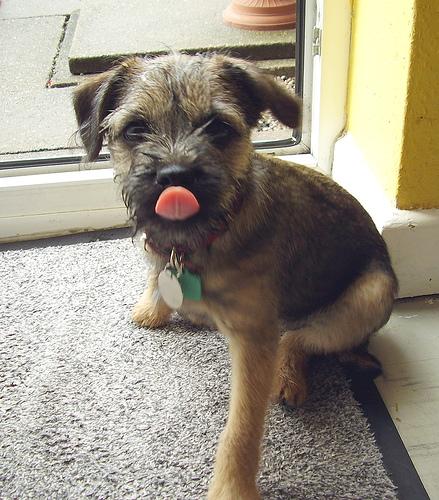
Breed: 206-n000007-Border_terrier